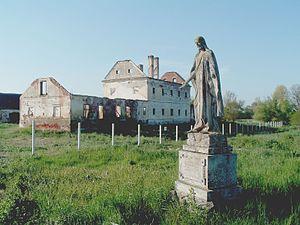
L’abbaye de Pornó est une ancienne abbaye cistercienne, bâtie dans le village de Pornóapáti, à l'ouest de la Hongrie. Fondée par les moines de l'abbaye de Szentgotthárd.